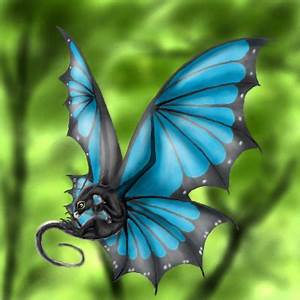
Label: butterfly